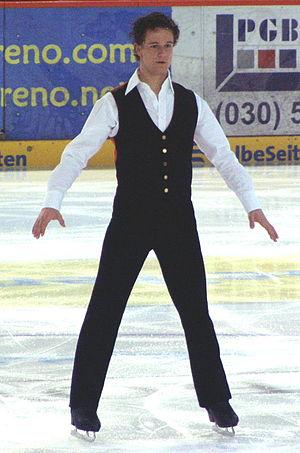
Martin Liebers, est un patineur artistique allemand. Il a obtenu quatre médailles de bronze aux championnats d'Allemagne.